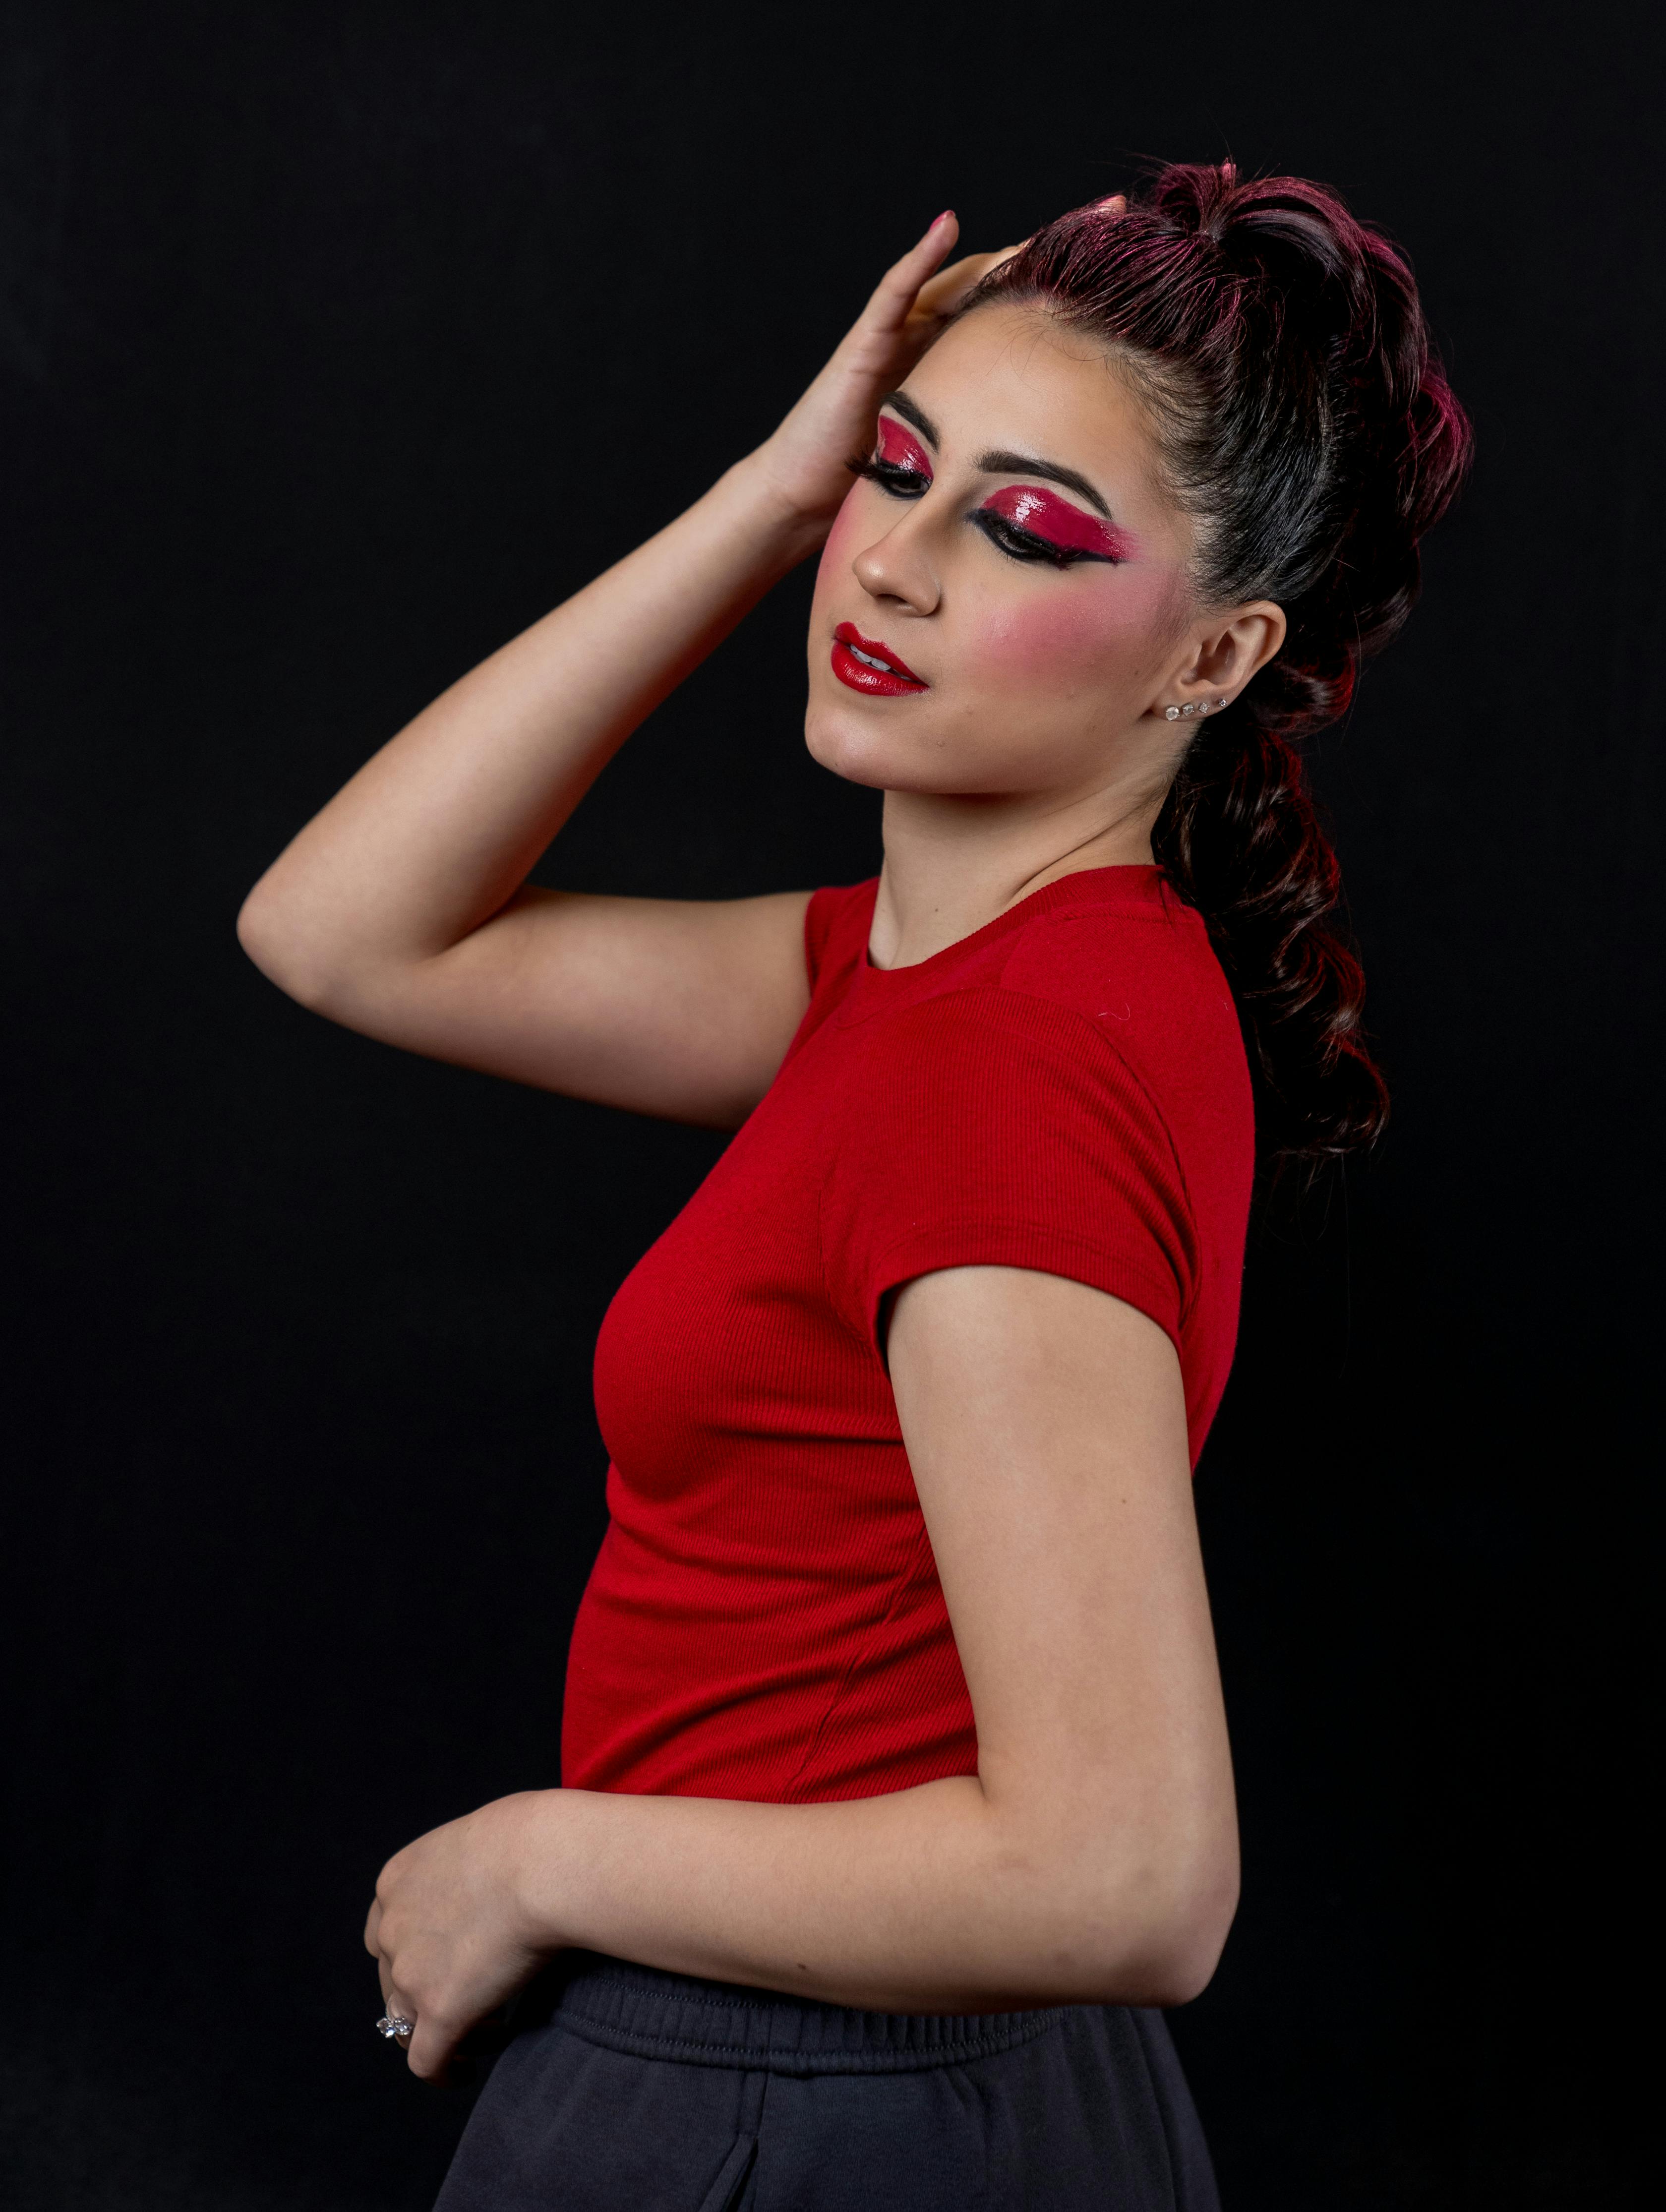
woman, hair, face, lip, chin, hairstyle, shoulder, eye, eyelash, neck, flash photography, sleeve, lipstick, gesture, makeover, waist, black hair, fashion design, elbow, fashion model, long hair, thigh, magenta, blond, brown hair, electric blue, human leg, event, day dress, cocktail dress, sitting, portrait photography, red hair, peach, jewellery, photo shoot, chest, top, portrait, flesh, model, sportswear